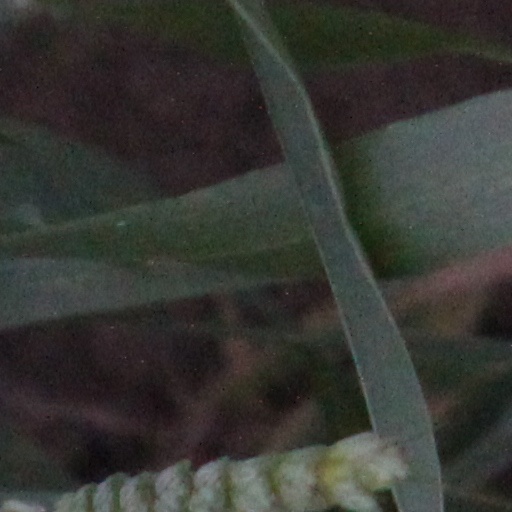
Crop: wheat